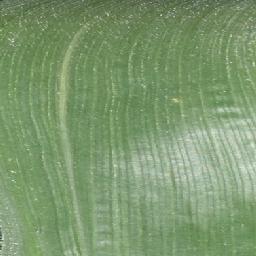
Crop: corn
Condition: (maize)_healthy